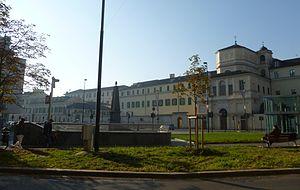
Marconi est une station de la ligne 1 du métro de Turin, située sur la via Nizza.